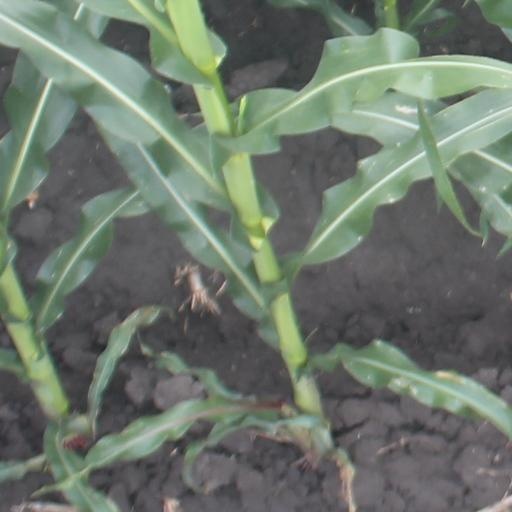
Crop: maize; corn